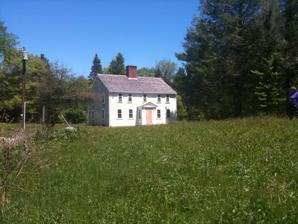
Building: Stetson–Ford House
Country: United States of America
Year built: 1674
Historic house in Massachusetts, United States United States historic place Stetson–Ford House U.S. National Register of Historic Places 2010 photo Show map of Massachusetts Show map of the United States Location Norwell, Massachusetts Coordinates 42°7′18″N 70°47′5″W / 42.12167°N 70.78472°W / 42.12167; -70.78472 Built c.1674 (MACRIS) Architect Stetson, Thomas; Ford, Michael Architectural style Georgian, Federal NRHP reference No. 98000120 Added to NRHP March 9, 1998 The Stetson–Ford House is a historic First Period house at 2 Meadow Farms Way in Norwell, Massachusetts .  The oldest portion of this 2 + 1 ⁄ 2 -story wood-frame house was built c. 1674 by Thomas Stetson, the son of one of the area's first English settlers.  It was rebuilt and enlarged in the 1780s by the family of Michael Ford, who were leading shipbuilders of the area.  The house was in Ford family hands into the 20th century, and is now owned by the town. The house was listed on the National Register of Historic Places in 1998. See also National Register of Historic Places listings in Plymouth County, Massachusetts References